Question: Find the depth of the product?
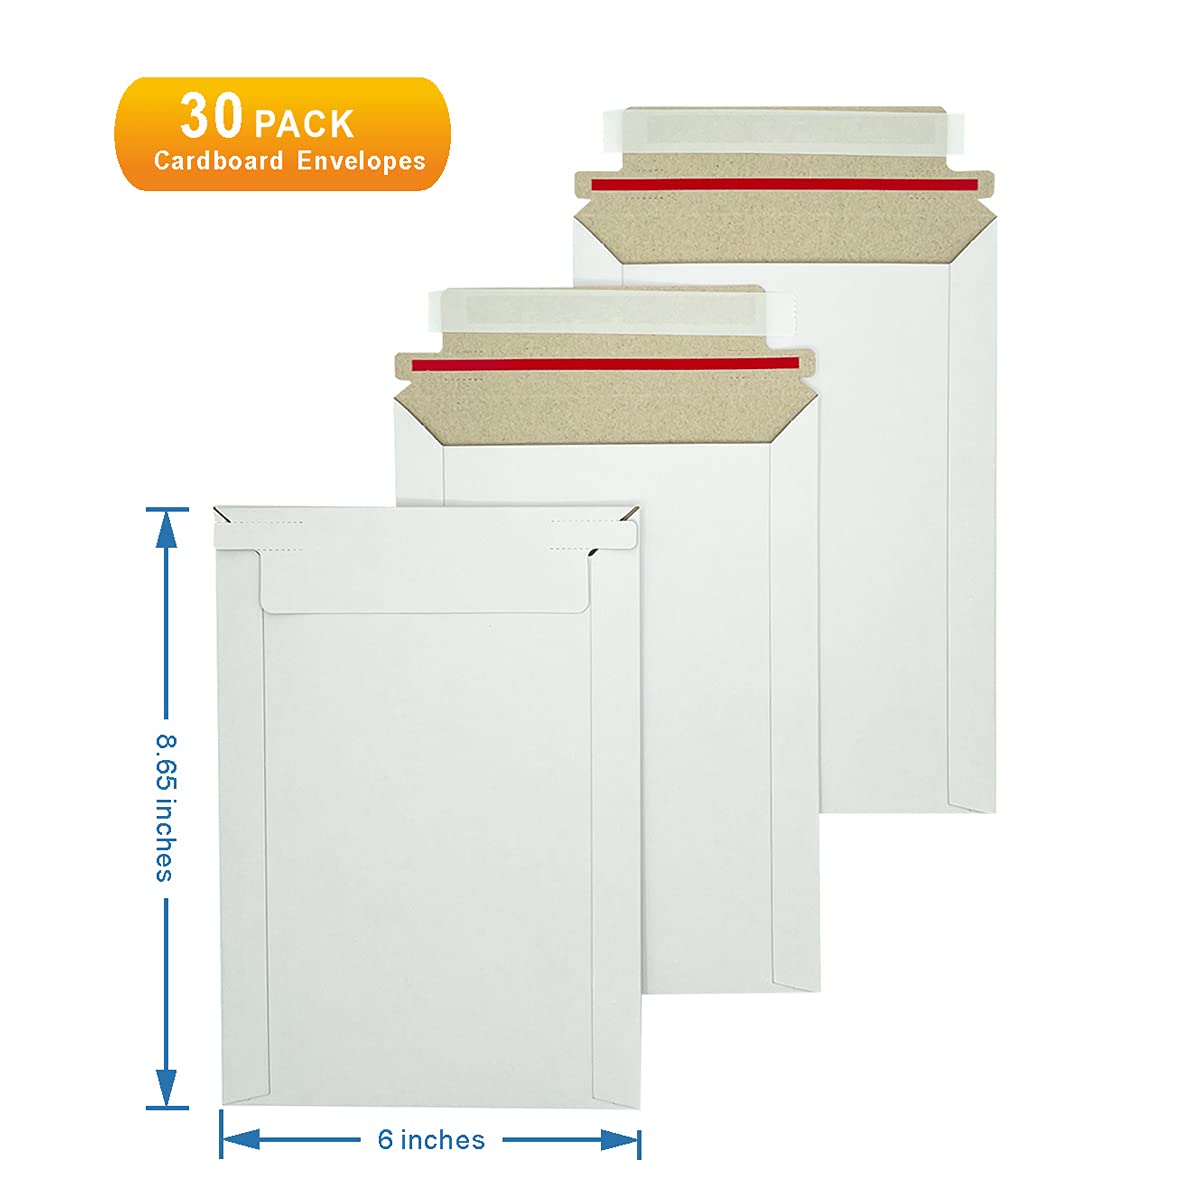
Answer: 8.65 inch